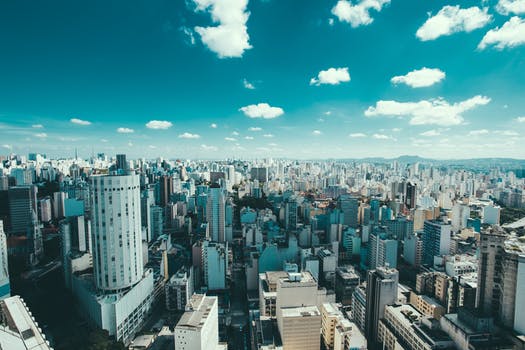
Label: No Watermark